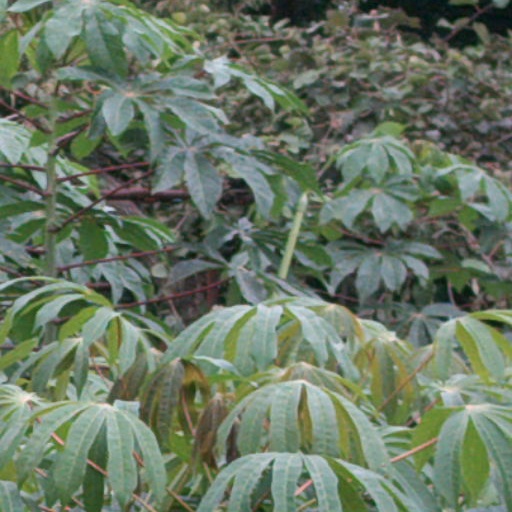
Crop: cassava